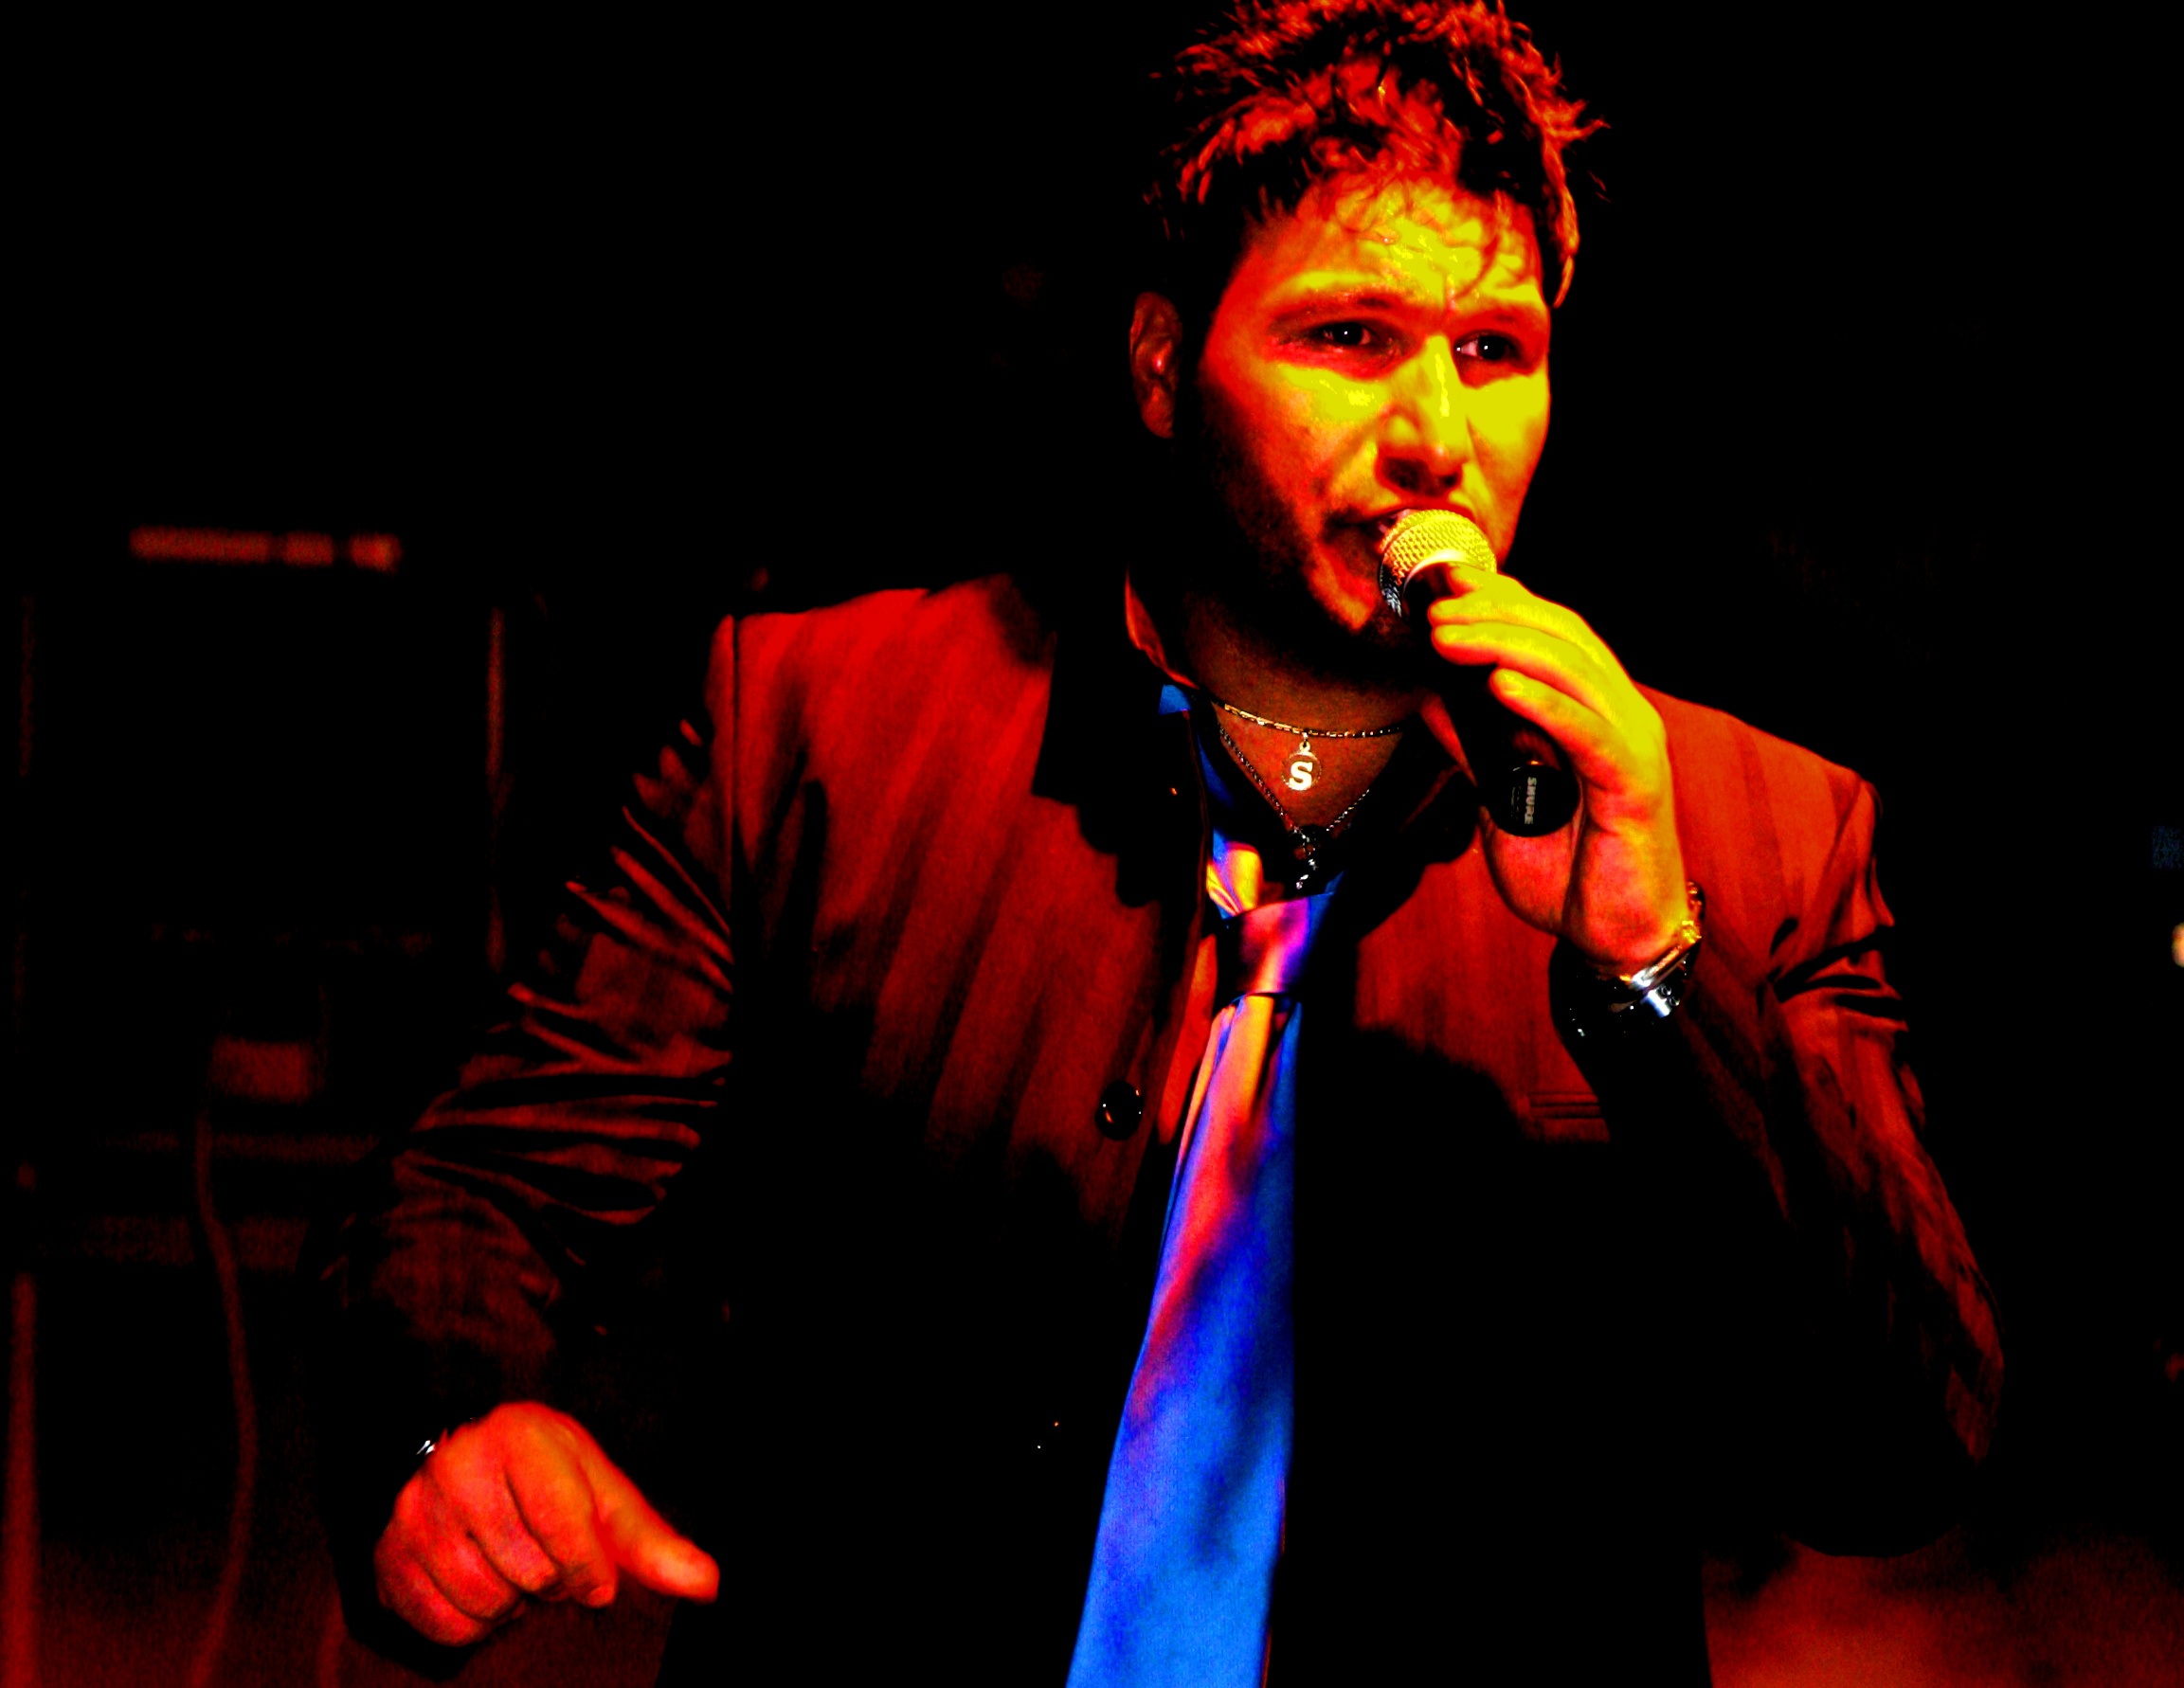
music, concert, red, show, piano, performance art, art, stage, pop, performance, singing, teatro, guitarist, singers, entertainment, songs, performing arts, singer songwriter, musical theatre, wise de martino